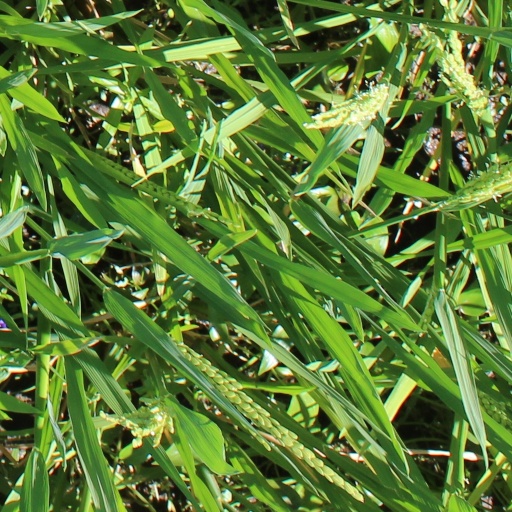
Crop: rice